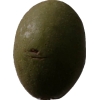
Label: nut